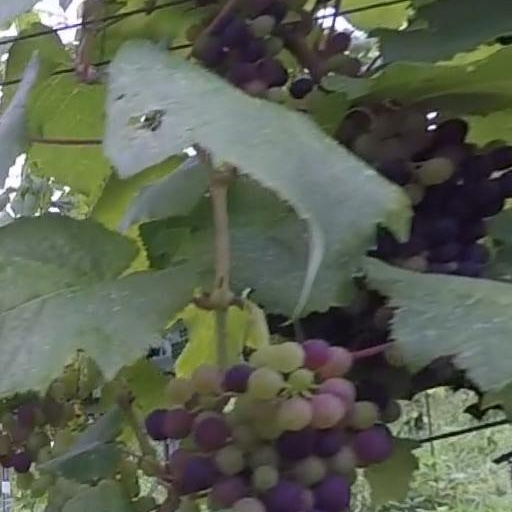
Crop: grape